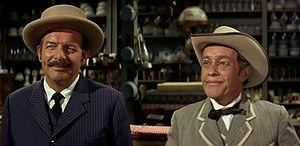
Strother Martin est un acteur américain, né le 26 mars 1919 à Kokomo, Indiana et mort le 1ᵉʳ août 1980 à Thousand Oaks.
Gordon Jones est un acteur américain né Gordon Wynnivo Jones le 5 avril 1911 à Alden, mort le 20 juin 1963 à Los Angeles — Quartier de Tarzana.
Le Grand McLintock est un film américain réalisé par Andrew V. McLaglen, sorti en 1963.